Big Brother (Serbian TV series) season 5

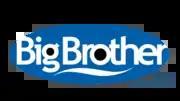
The "Big Brother" logo used in Croatia for this season.

Veliki Brat 2015, also known as "Veliki Brat 5" is the fifth season of the television reality show "Veliki Brat", the Serbian, Bosnian, Montenegrin and Macedonian joint version of "Big Brother". This season is the fifth season of the show in Serbia and seventh overall in Croatia - for both a first season after the show went on a two-year hiatus. The show is broadcast by RTL for Croatia, B92 and Prva TV for Serbia, OBN and BN for Bosnia & Herzegovina, Sitel for Macedonia and Prva for Montenegro.